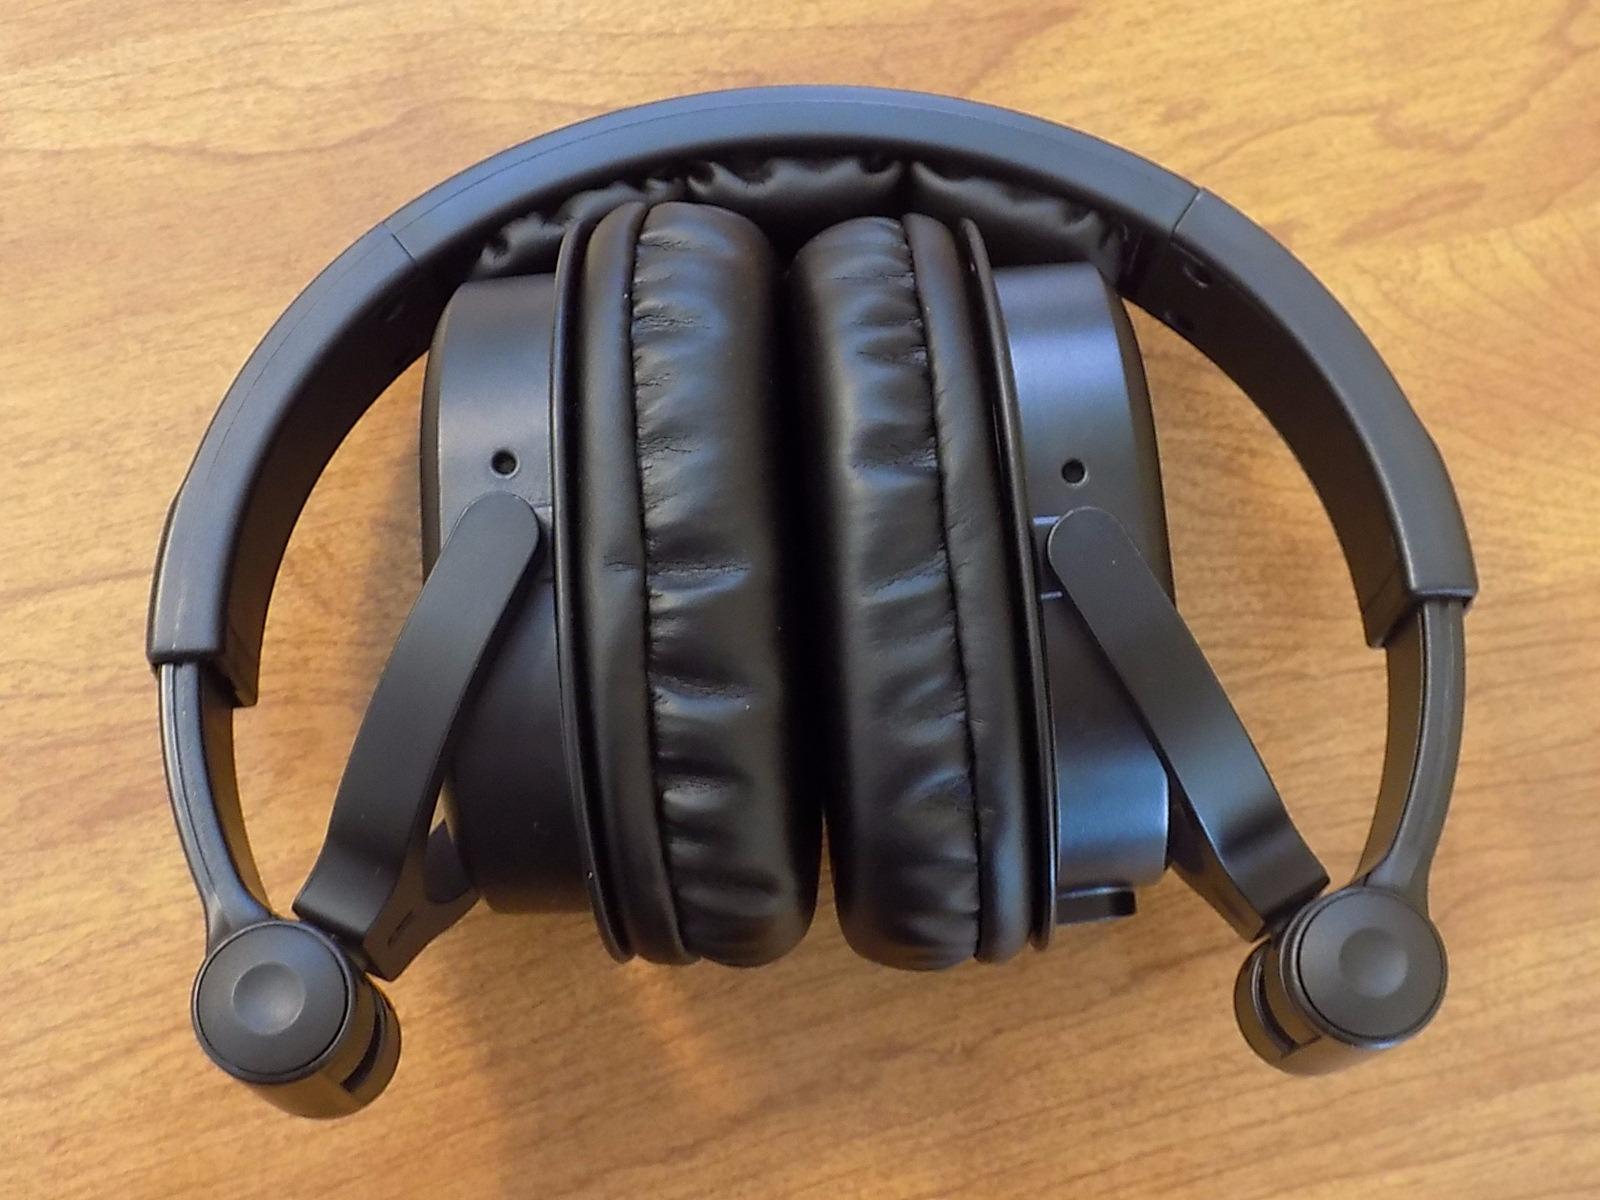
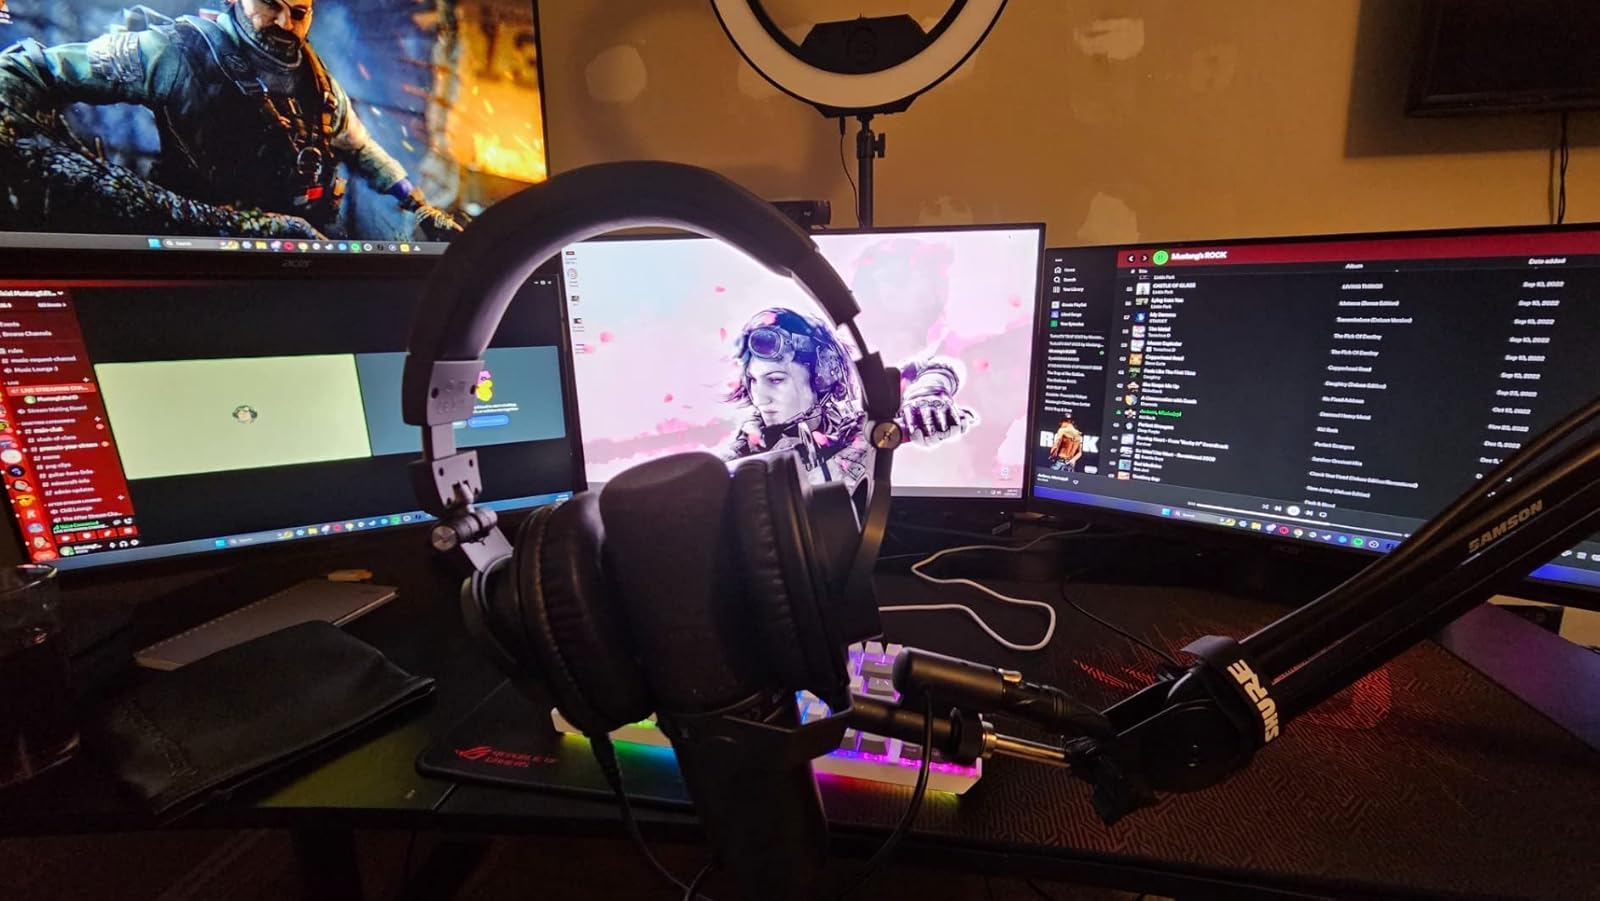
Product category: headphones
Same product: no